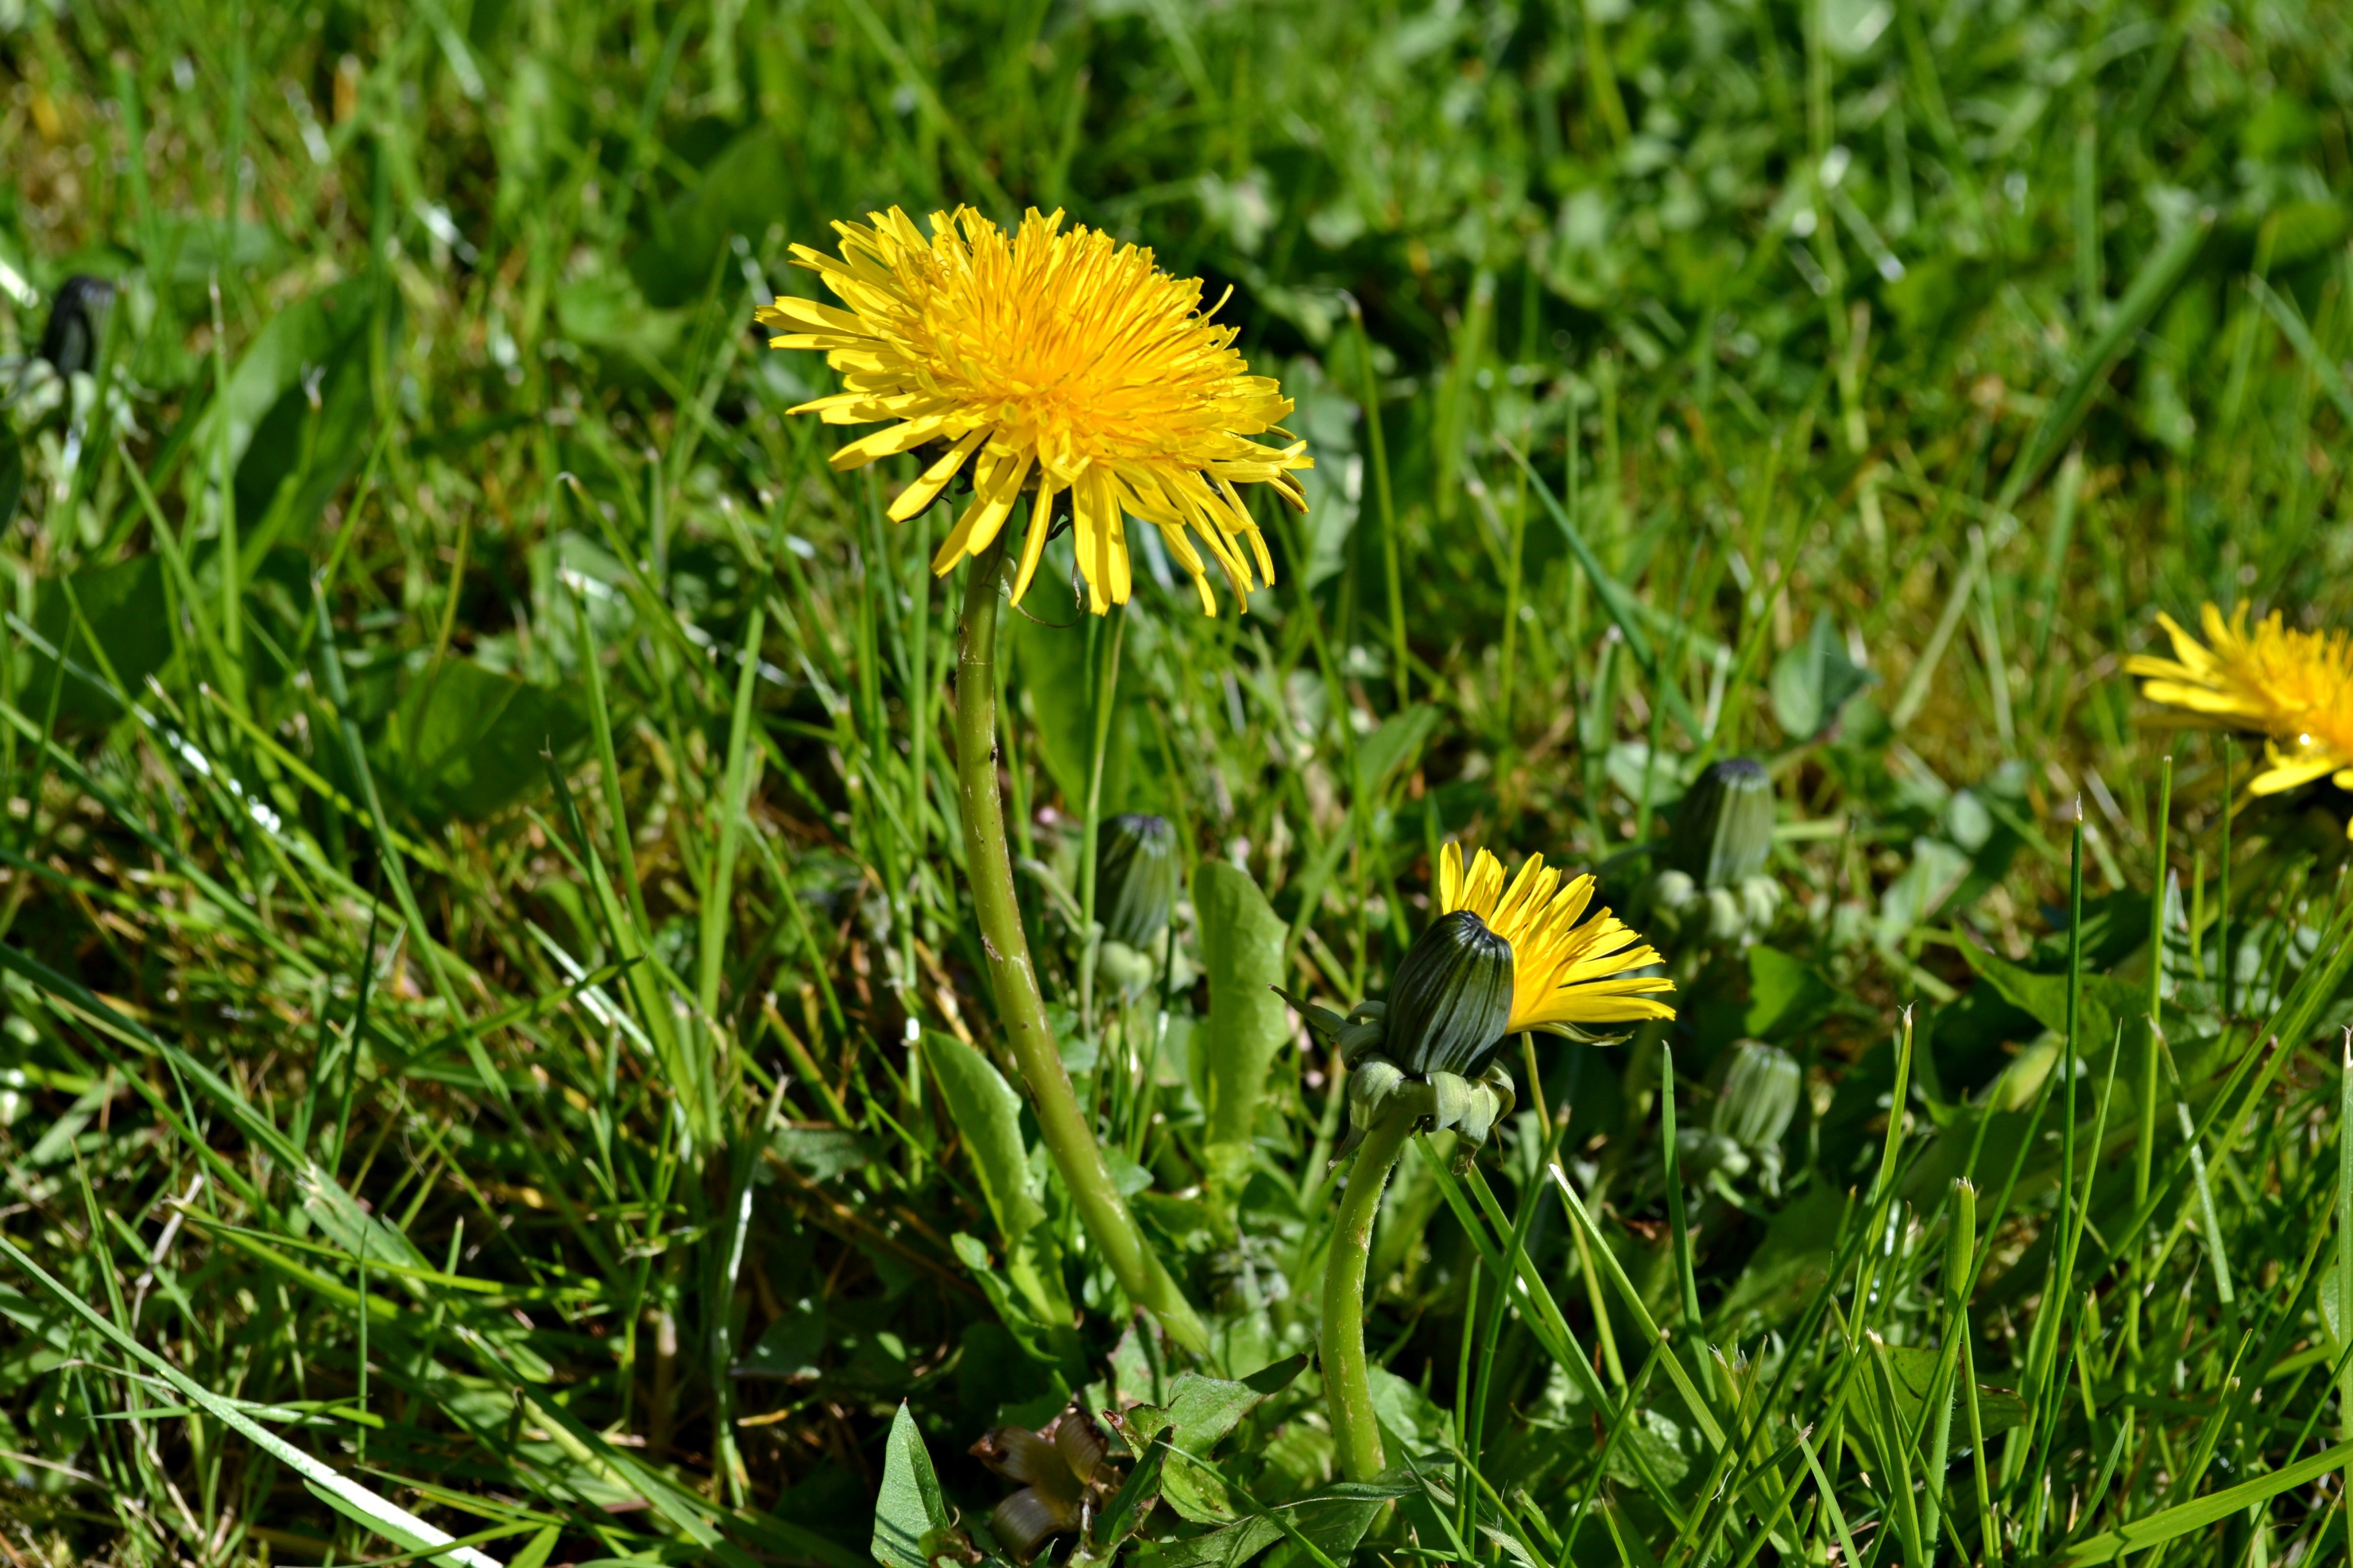
nature, grass, plant, meadow, dandelion, flower, bloom, spring, green, yellow, garden, flora, flowers, close up, wild flowers, groundcover, dandelions, yellow flowers, daisy family, flatweed, sow thistles, golden samphire